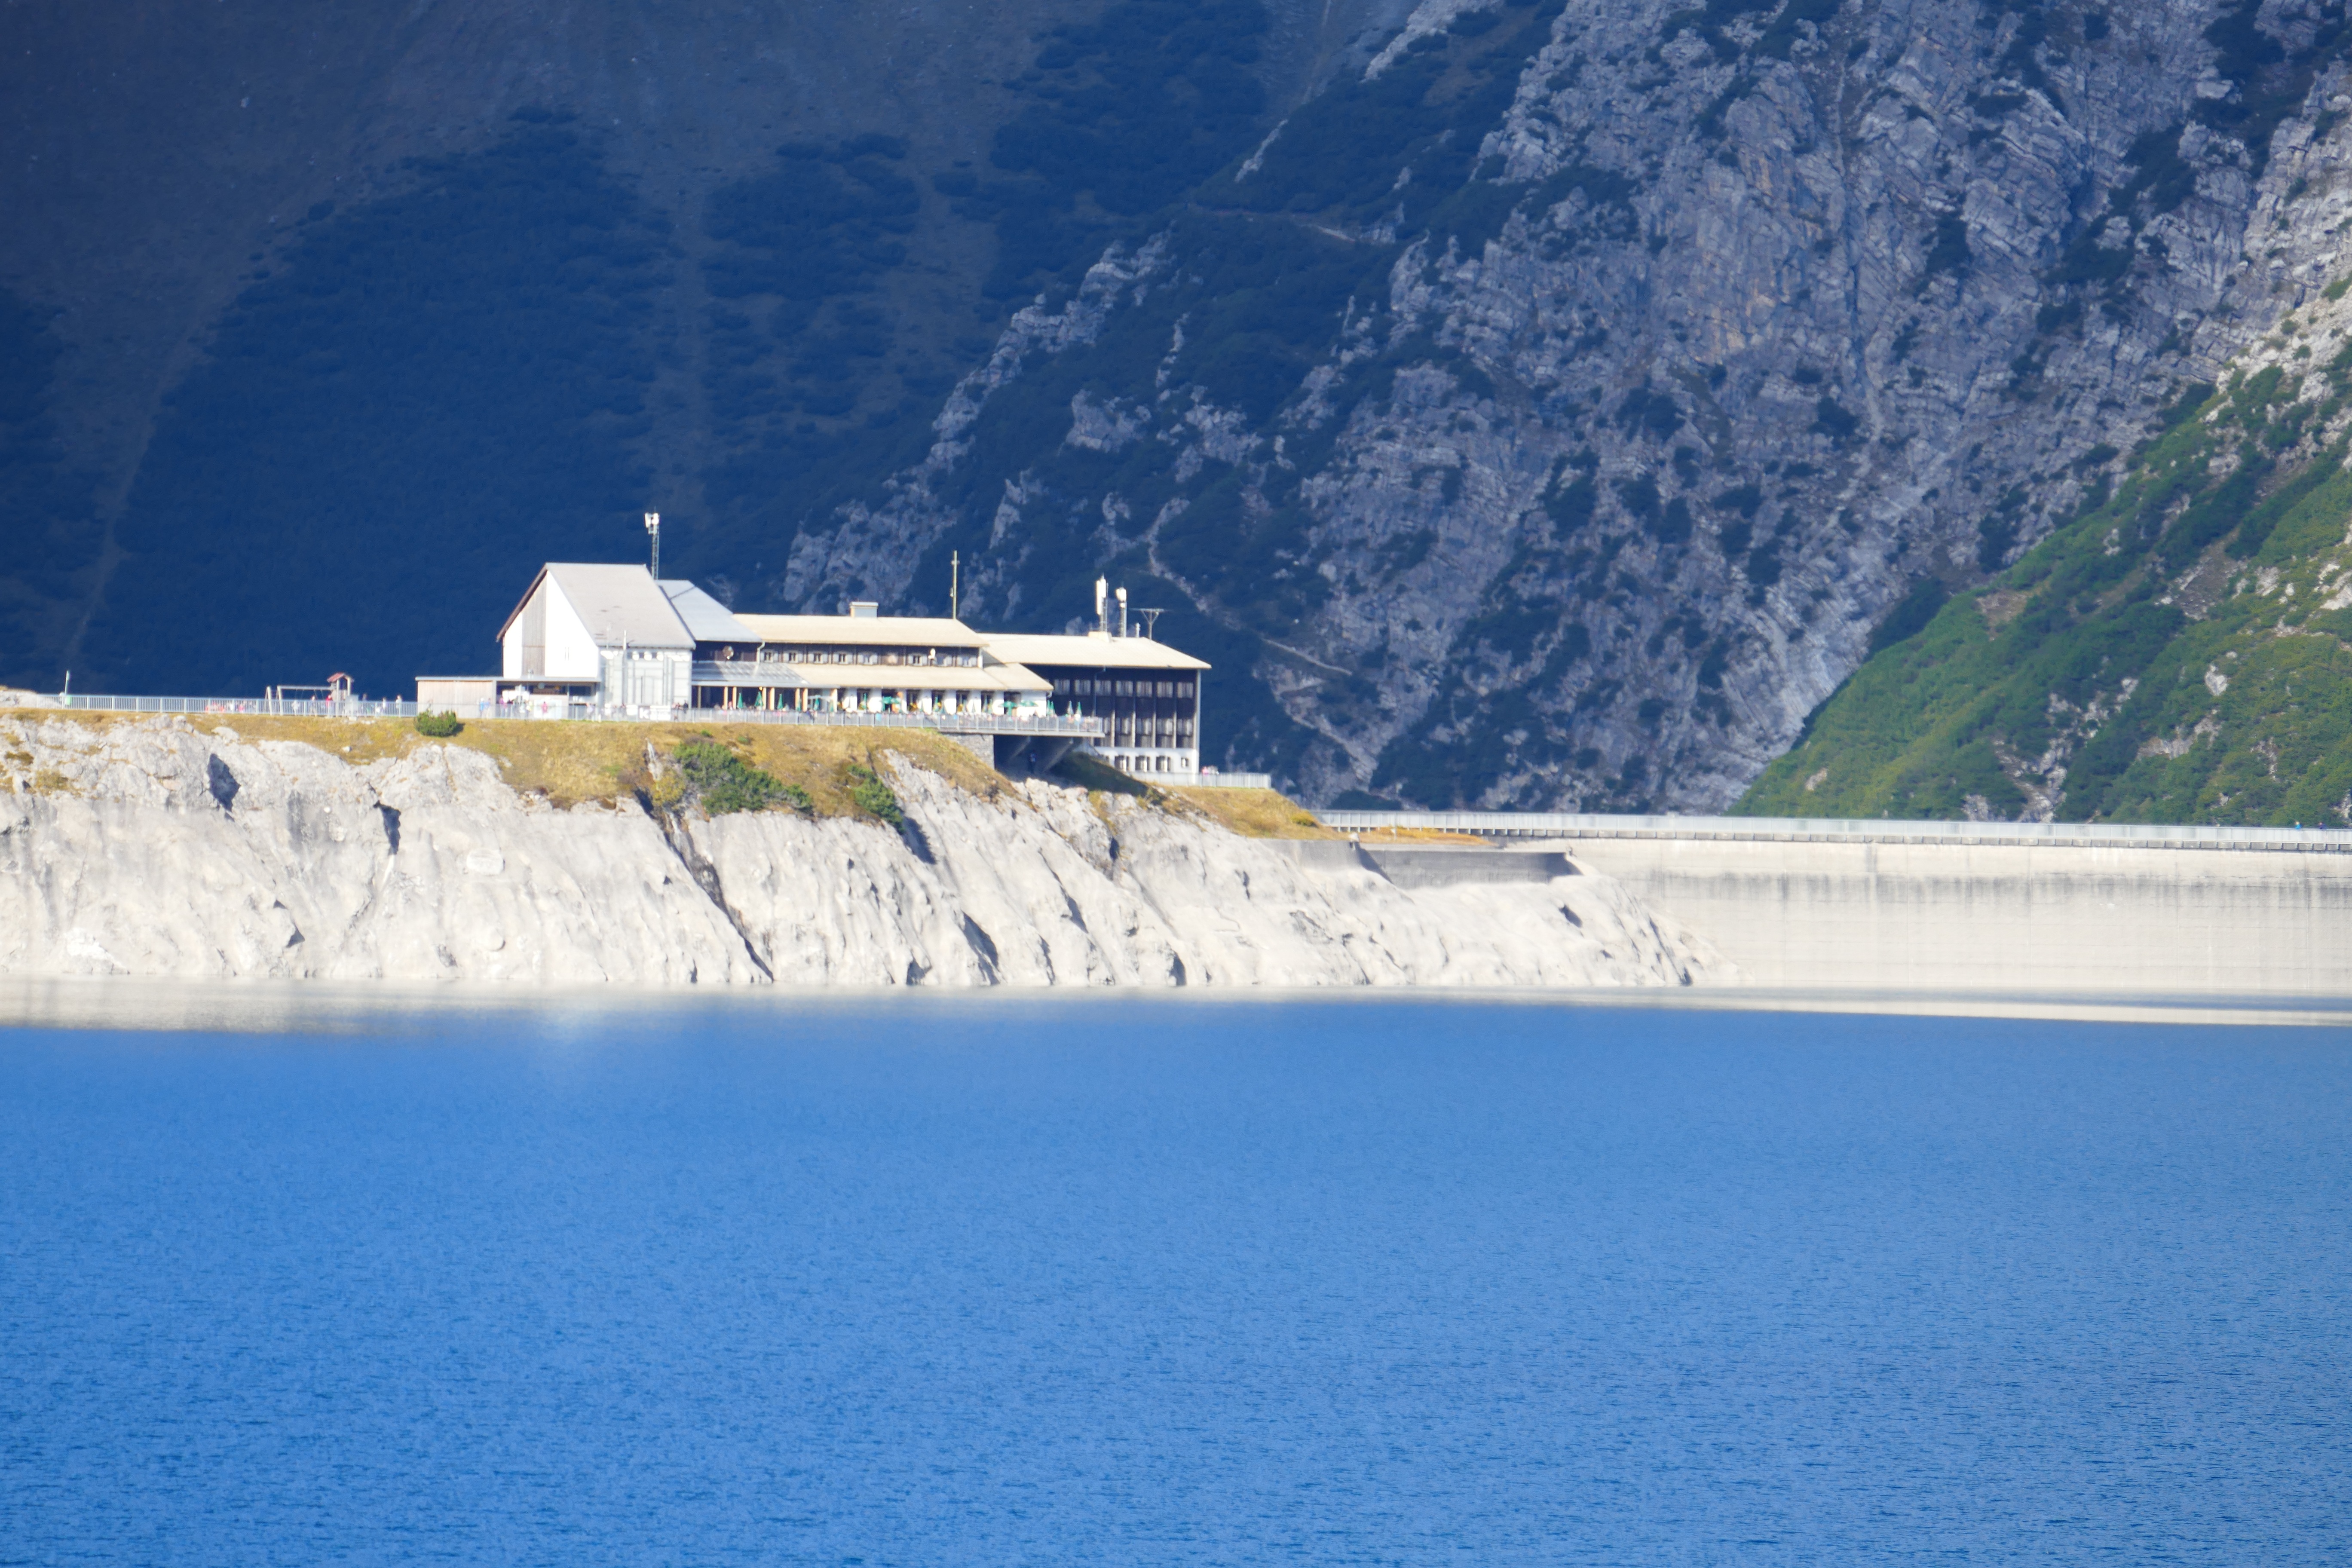
sea, mountain, snow, lake, building, mountain range, ice, vehicle, blue, fjord, dam, reservoir, arctic, terrain, austria, mountains, montafon, vorarlberg, artificial, energy generation, aerial photography, atmosphere of earth, l ner lake, douglas cottage